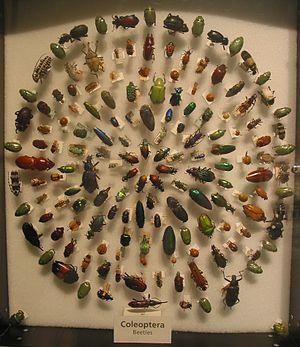
Le syndrome d'Asperger est une forme d'autisme définie cliniquement en 1981 par Lorna Wing, à partir de la « psychopathie autistique » décrite en 1944 par Hans Asperger. Ainsi distingué d'autres formes d'autisme, le syndrome d'Asperger intègre les classifications nosographiques officielles en 1993 dans le cadre des troubles envahissants du développement, et en 1994 dans celui du DSM. Il est remplacé au cours des années 2010 par une approche plus évolutive des troubles du spectre de l'autisme.